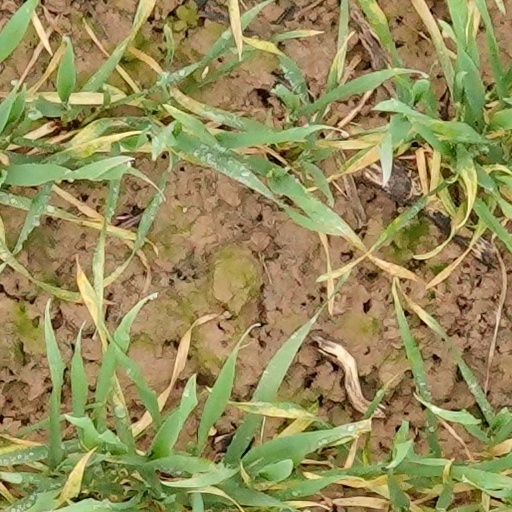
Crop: wheat